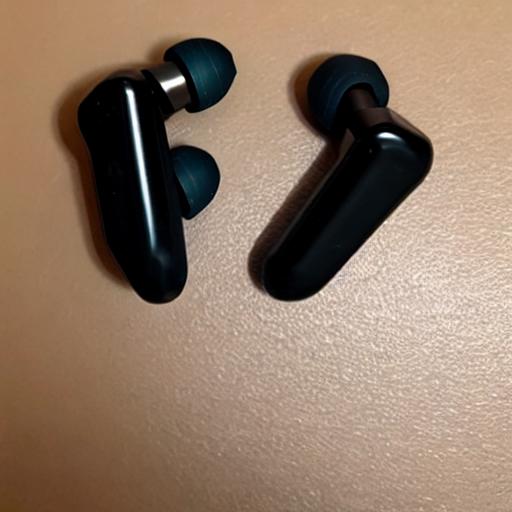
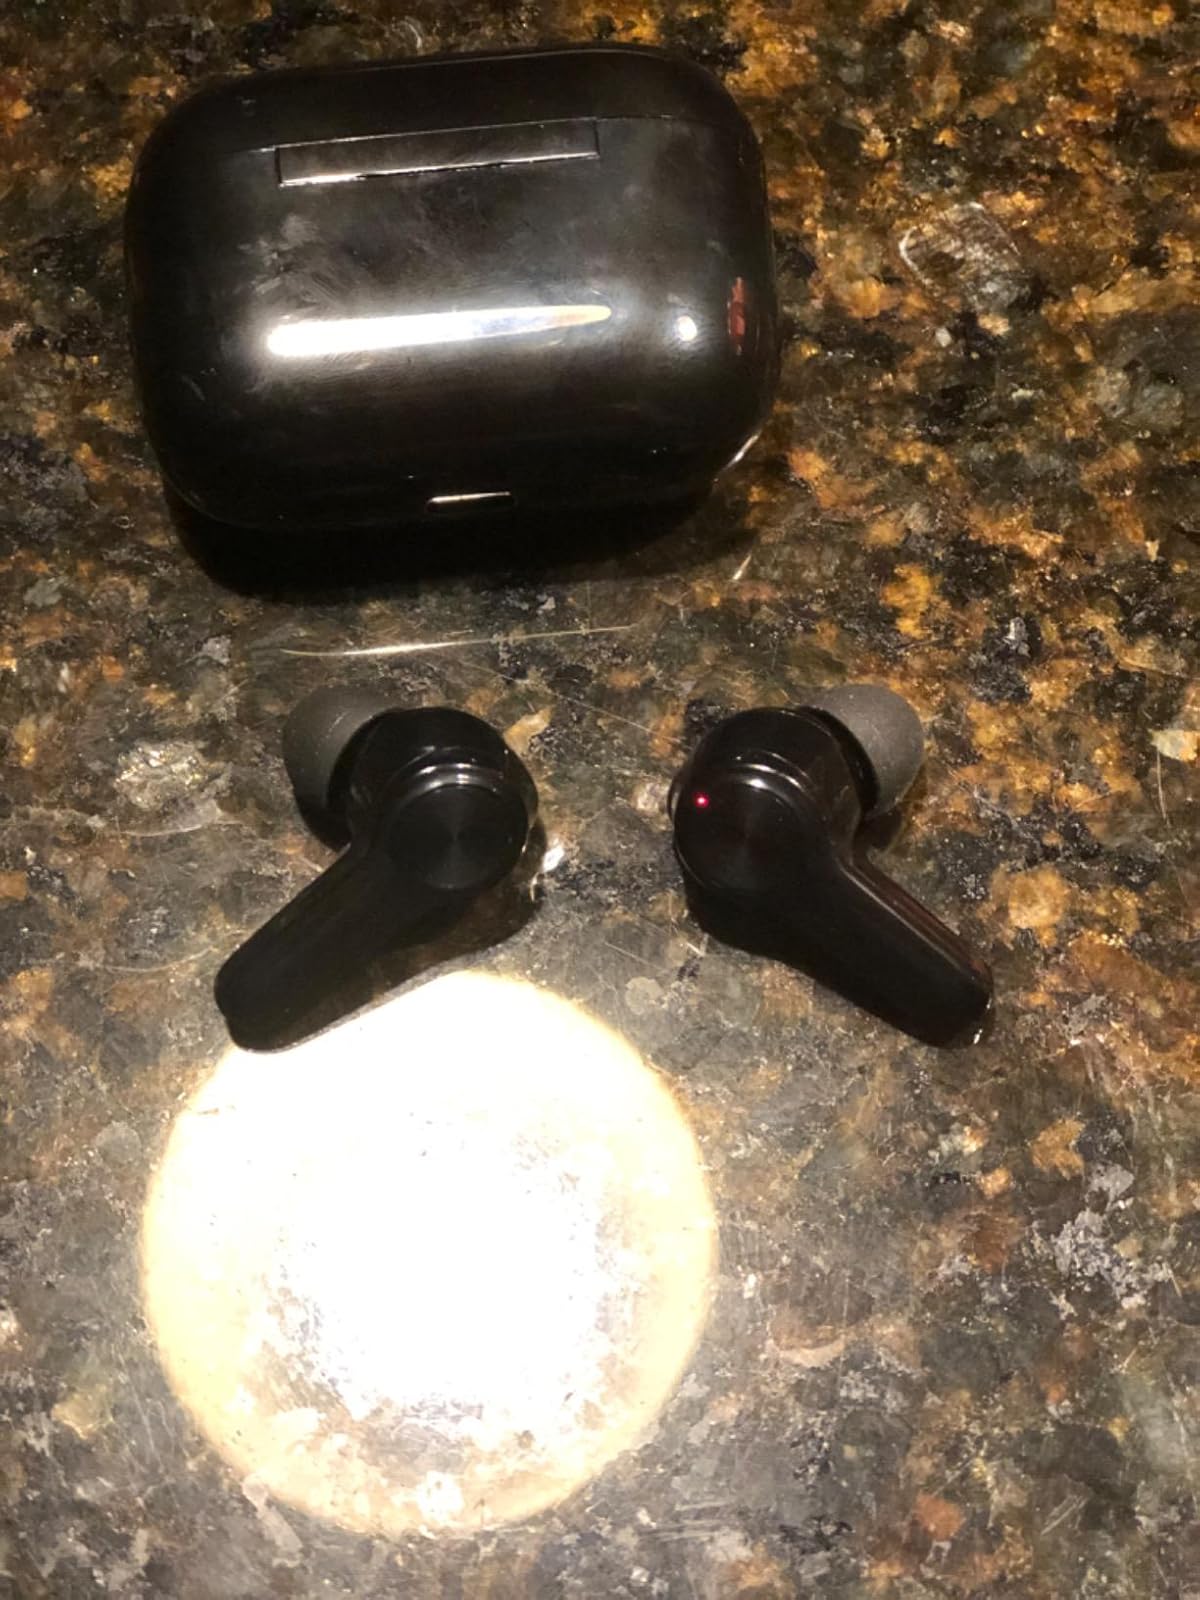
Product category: earbuds
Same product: no